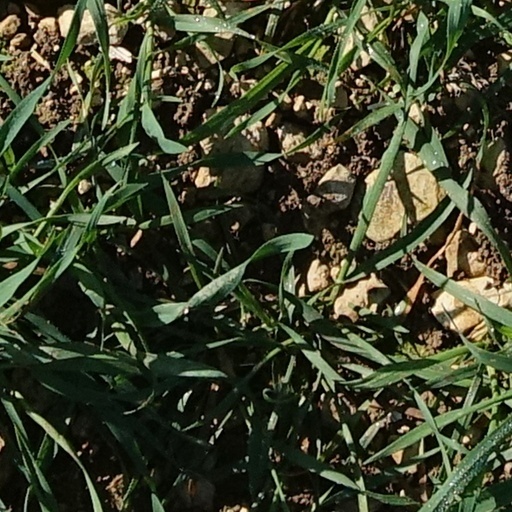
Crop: wheat